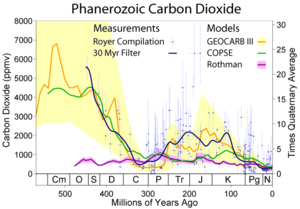
Klimaændring / Faktorer / Ikke-klimatiske faktorer / Drivhusgasser
Variationer i CO2-koncentrationen i atmosfæren de seneste 500 millioner år
"Klimaændringer er variationer af Jordens globale eller regionale klima over en tidsperiode. En klimaændring indebærer at ""gennemsnitsvejret"" over tid ændrer karakter, f.eks. mere eller mindre nedbør, lavere eller højere temperaturer, mere eller mindre vind eller lignende. Sådanne forandringer kan have eksterne årsager som f.eks. ændringer i Jordens bane omkring Solen, meteornedslag, eller ændret solaktivitet. De kan også forårsages af interne processer på Jorden som f.eks. store vulkanudbrud. Det menes at menneskelig aktivitet i det senere årtier har forårsaget en global opvarmning. I de senere år, særligt i forbindelse med miljøpolitik, er begrebet ""klimaændring"" derfor ofte blevet brugt om netop disse moderne temperaturstigninger.